Virgen de los Desamparados

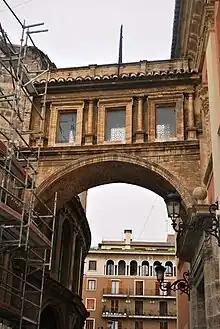
Renaissance arch to the Basilica de la Virgen de los Desamparados

Jofré and the brothers constructed an oratory in the hospital to house an image of 'our Lady of the Forsaken'. According to legend, three young men dressed as pilgrims arrived and offered to make an image of the Virgin within three days in exchange for their board. They were taken to a place known as "The Hermitage". After four days and without any sound emanating from within, the brothers forced the door and found the image of the Virgin Mary. The mysterious pilgrims had disappeared. Shortly after, a paralyzed and blind woman, who was the wife of one of the Brothers, was cured. The incident gave rise to the legend of "El feren els àngels" ("Made by the angels").